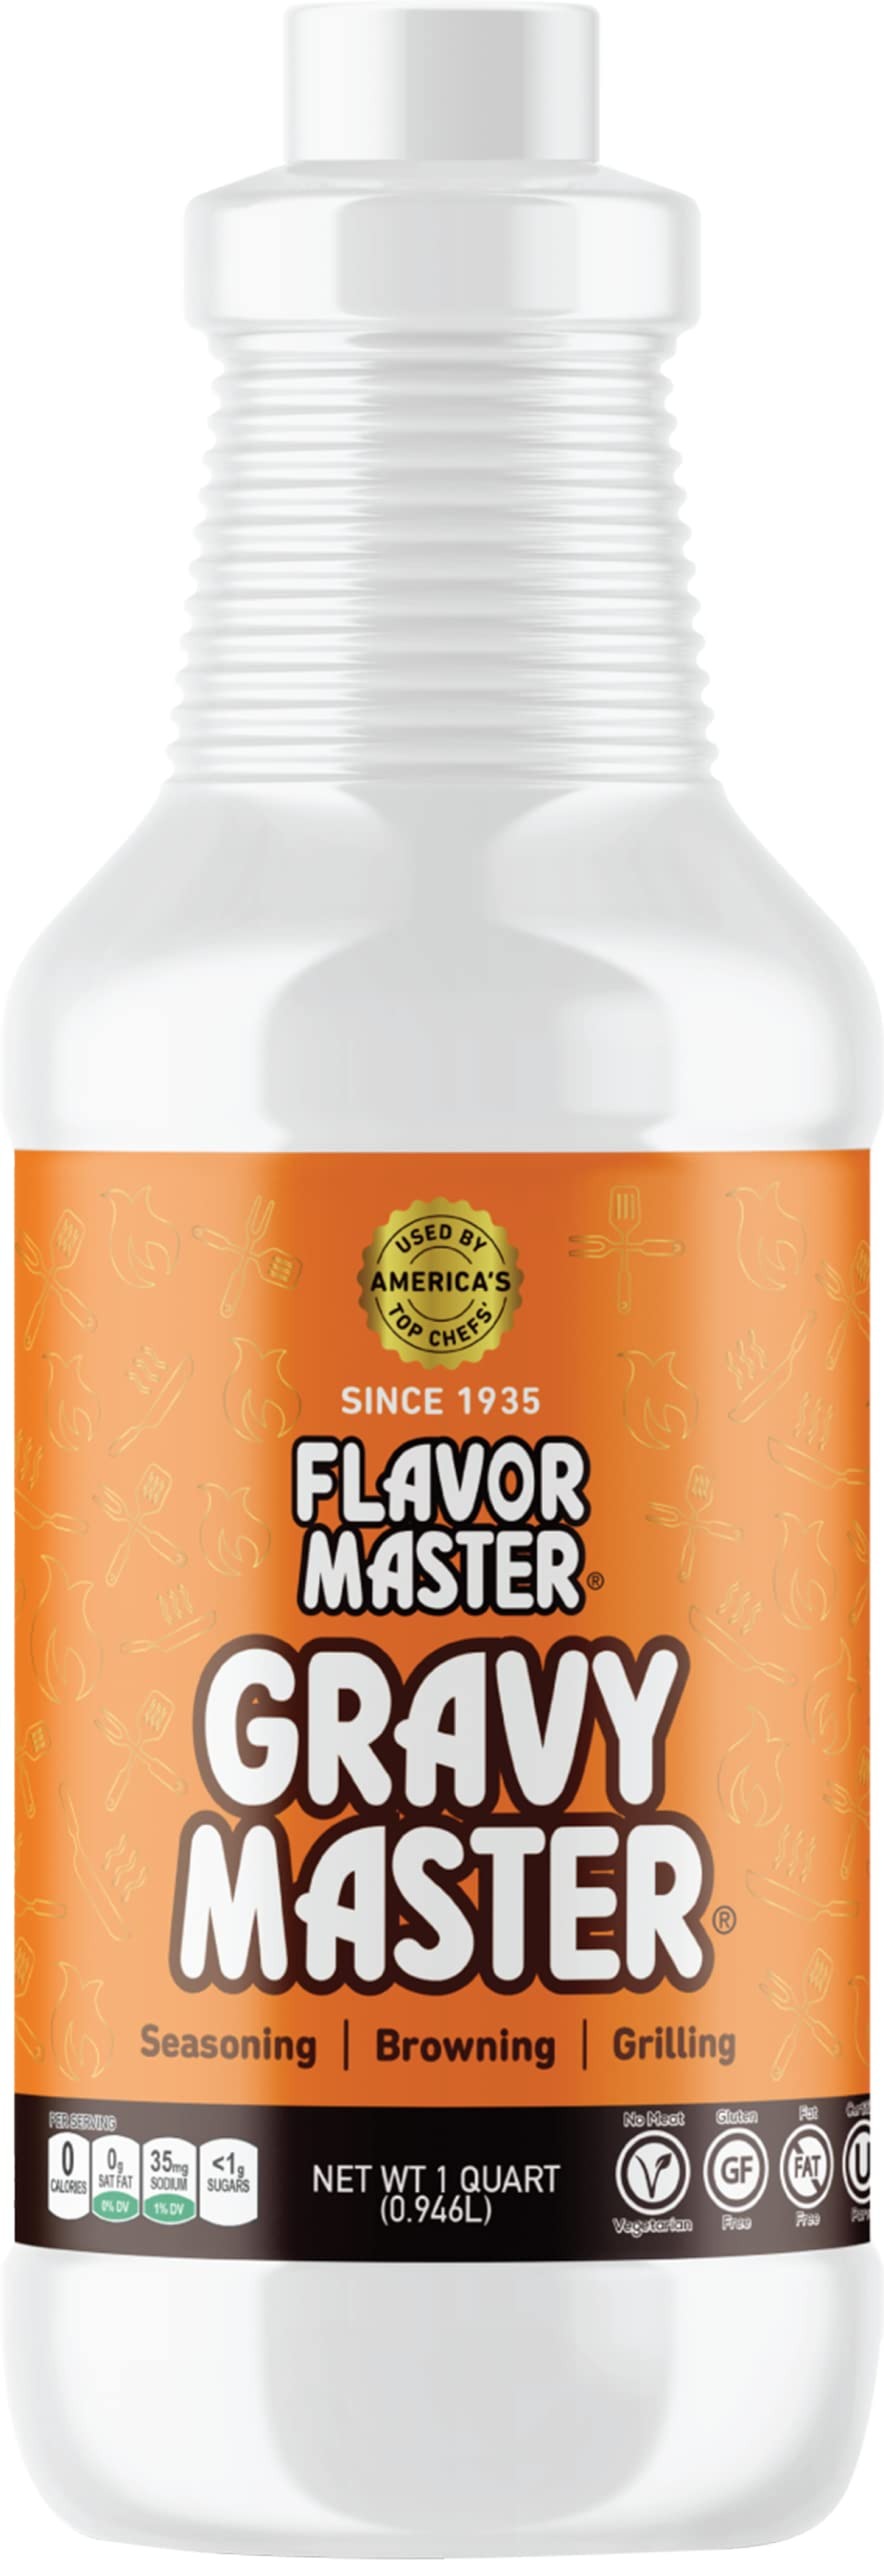
Item Name: Gravy Master: Grilling, Seasoning and Browning Sauce - Ready to Use - 1 Bottle (32 fl oz) Vegetarian, No Gluten, Kosher, Pareve - Grill, Glaze, Braise, Steak Crust - Made in the USA Since 1935
Bullet Point 1: Bring the Restaurant Experience Home to Help You Cook Like a Pro: Create restaurant-worthy flavors and meal displays for delicious chef-quality, home-cooked dinners.
Bullet Point 2: Convenient, Quick, and Reliable Way to Enhance Flavor and Color: Gravy Master’s unique formula is a proprietary blend of savory flavors to enhance your cooking & grilling umami profile. Just pour it on and turn up the flavor of any protein and vegetables.
Bullet Point 3: Perfect Dish, Everytime: It is one of the only flavor-enhancing sauces on the market that can caramelize along with your sauces. Save valuable time in your kitchen so you can savor each moment.
Bullet Point 4: Don’t Let the Name Fool You: Use it for meat, vegetables, soups, stews and chili, gravy, sauces, and marinades. It is also perfect for BBQ, grilling, smoking, roasting, glazing, braising, dish finishing, and à la minute cooking and caramelizing.
Bullet Point 5: Made in the USA, No Preservatives, and with High-Quality Ingredients: Our recipe has absolutely no gluten and is natural, vegetarian, Kosher, and Pareve. Gravy Master is uniquely formulated with a concentrated blend of flavors to enhance the savory profile of any dish.
Product Description: Makes Everything Taste Better! Our brand has crafted and refined savory seasoning sauces for over 85 years. We do this with pure, plant-based ingredients that are simple to use and conscious of many diets. Simplicity is best for our stomach and overall health. Gravy Master – Restaurant Quality & Flavor from Home We created Gravy Master to encourage home and professional chefs around America to expand their menus and discover wonderful, restaurant-quality dishes they can serve at home with ease. Our goal is to introduce bold flavors from around the world, crafted purely and professionally for the adventurous chef. We exist to be your guide, your inspiration, and your friend in flavor. Cook Like You Mean It! Makes Everything Taste Better! Brush it on meats and vegetables for a golden-brown, caramelized glaze, or add it to soups and marinades for a delicious boost! Bold Flavor from Natural Ingredients Satisfy your cravings with this versatile, go-to seasoning. Made only from pure, plant-based ingredients for easy marinating, glazing, and more! No More Salt and Pepper to Taste One bottle of Gravy Master is all you need for a perfect seasoning, the perfect crust, and the perfect dish every time.
Value: 1.0
Unit: Count

Price: 18.43